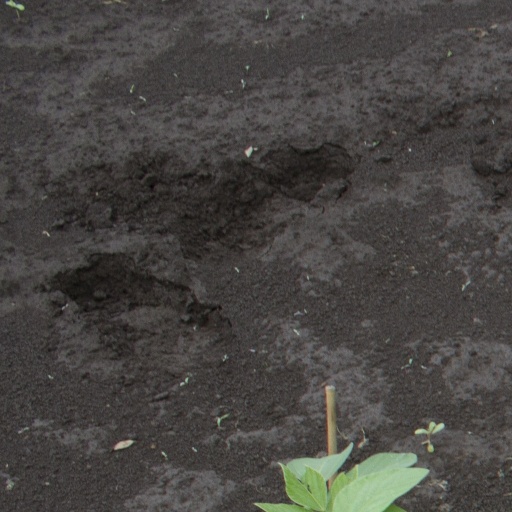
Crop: soybean